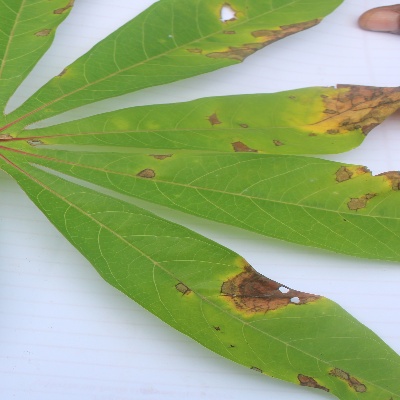
Crop: Cassava
Condition: brown spot